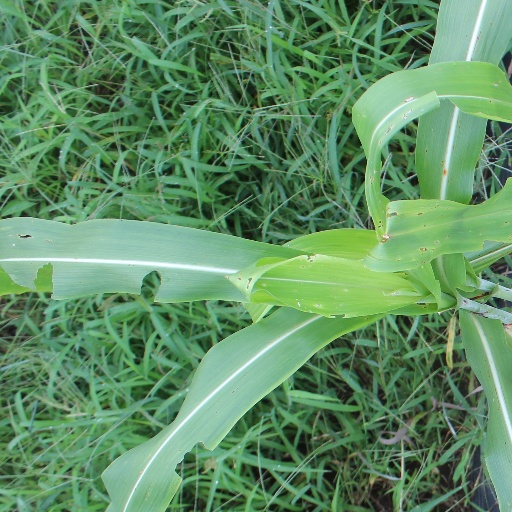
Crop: sorghum